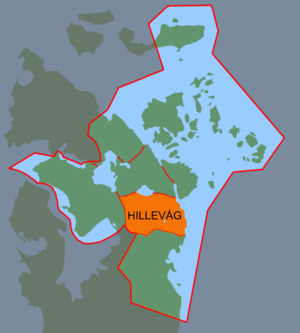
Carte de Stavanger avec l'arrondissement de Hillevåg
Hillevåg est un arrondissement de Stavanger, en Norvège. Il a d'abord fait partie de la municipalité d'Hetland, puis a été ajouté à Stavanger en 1965.